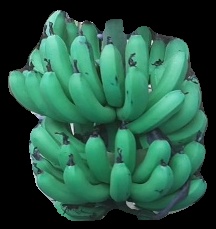
Variety: pachbale
Grade: grade3